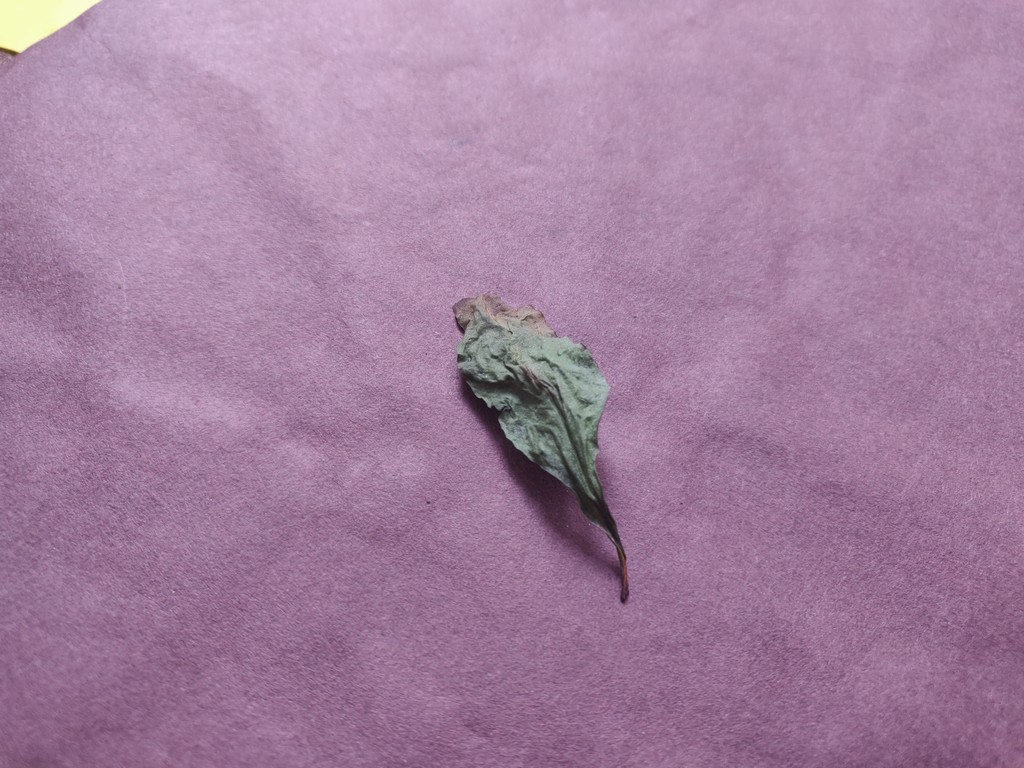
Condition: Dried
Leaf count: single
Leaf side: unknown